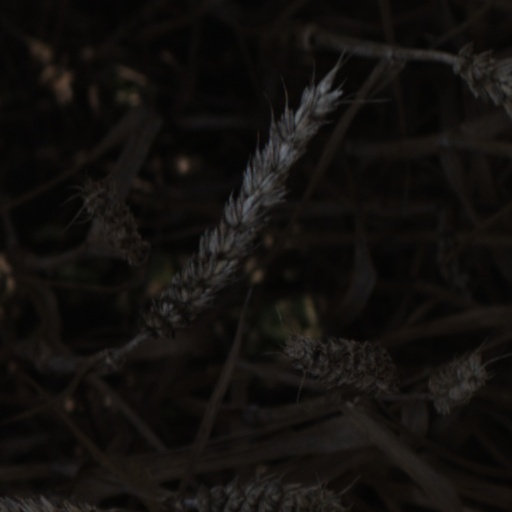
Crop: wheat